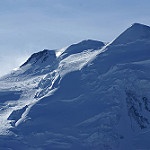
Label: glacier